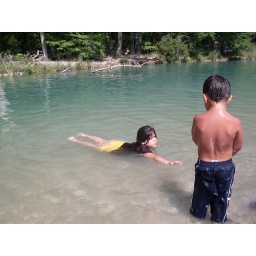
The water in the background where it's blue was really deep. Khrystal coming to the edge.